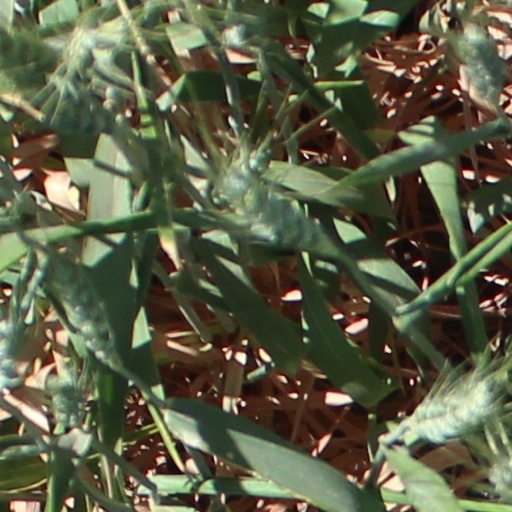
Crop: wheat